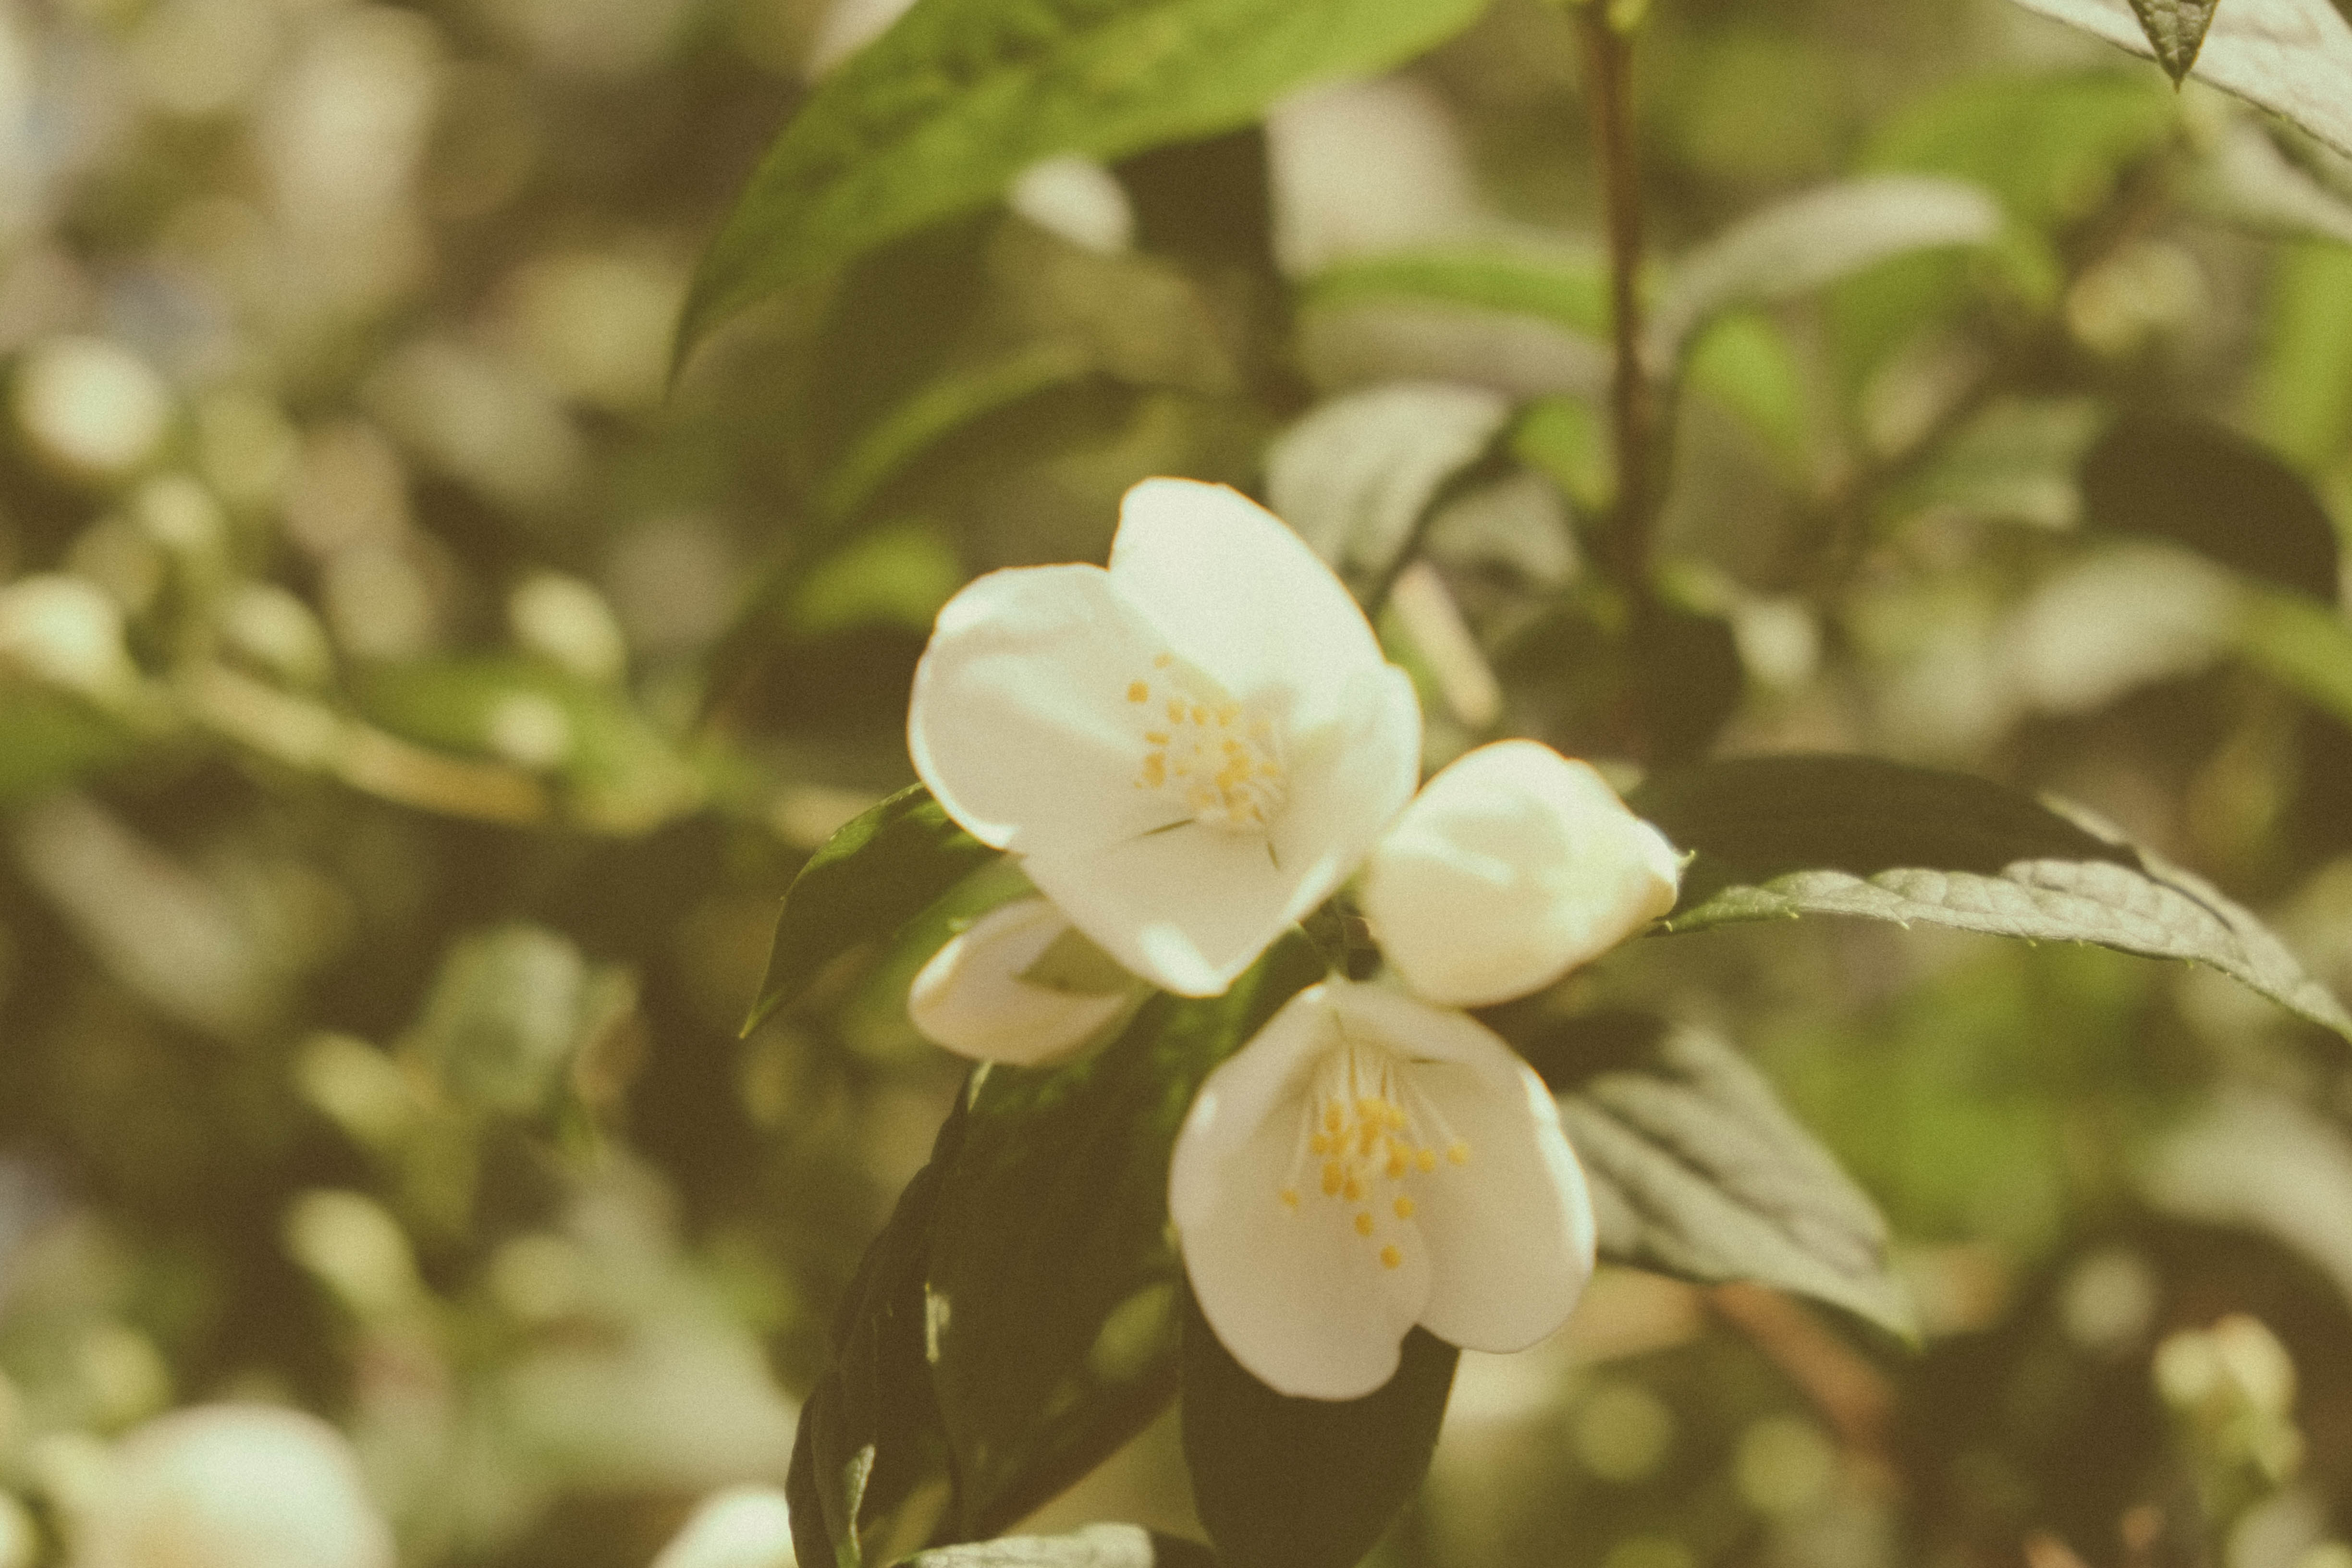
tree, nature, branch, blossom, plant, fruit, sunlight, flower, food, green, produce, botany, flora, wildflower, close up, shrub, andalusia, granada, alhambra, macro photography, jasmine, flowering plant, land plant